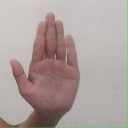
अक्षर: ध